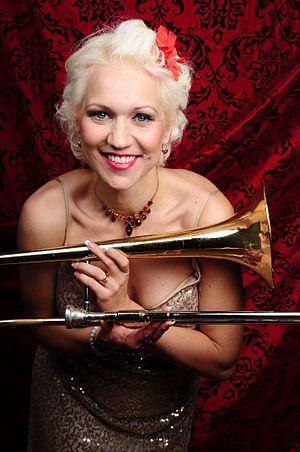
Gunhild Carling et son « Gunhild Carling Swing Band » sont un groupe-orchestre de jazz vintage suédois des années 2000.